Gabriel Enache

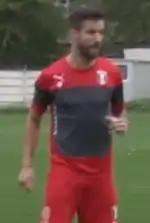
Enache training for Astra Giurgiu in 2015.

In the summer of 2012, Enache agreed to a four-year contract with the option of another year with Astra Ploiești, soon relocated and renamed Astra Giurgiu.